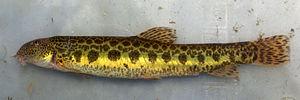
Les loches ou Cobitidés forment une famille de poissons d'eau douce appartenant à l'ordre des Cypriniformes. Selon le Muséum américain d'histoire naturelle, l'espèce Pangio longimanus est le plus petit des cobitidés.
Cobitis est un genre paléarctique de poissons à nageoires rayonnées de la famille des Cobitidés. Il contient diverses espèces de loches épineuses, y compris la bien connue Loche de rivière de l'ouest de l'Eurasie tempérée.